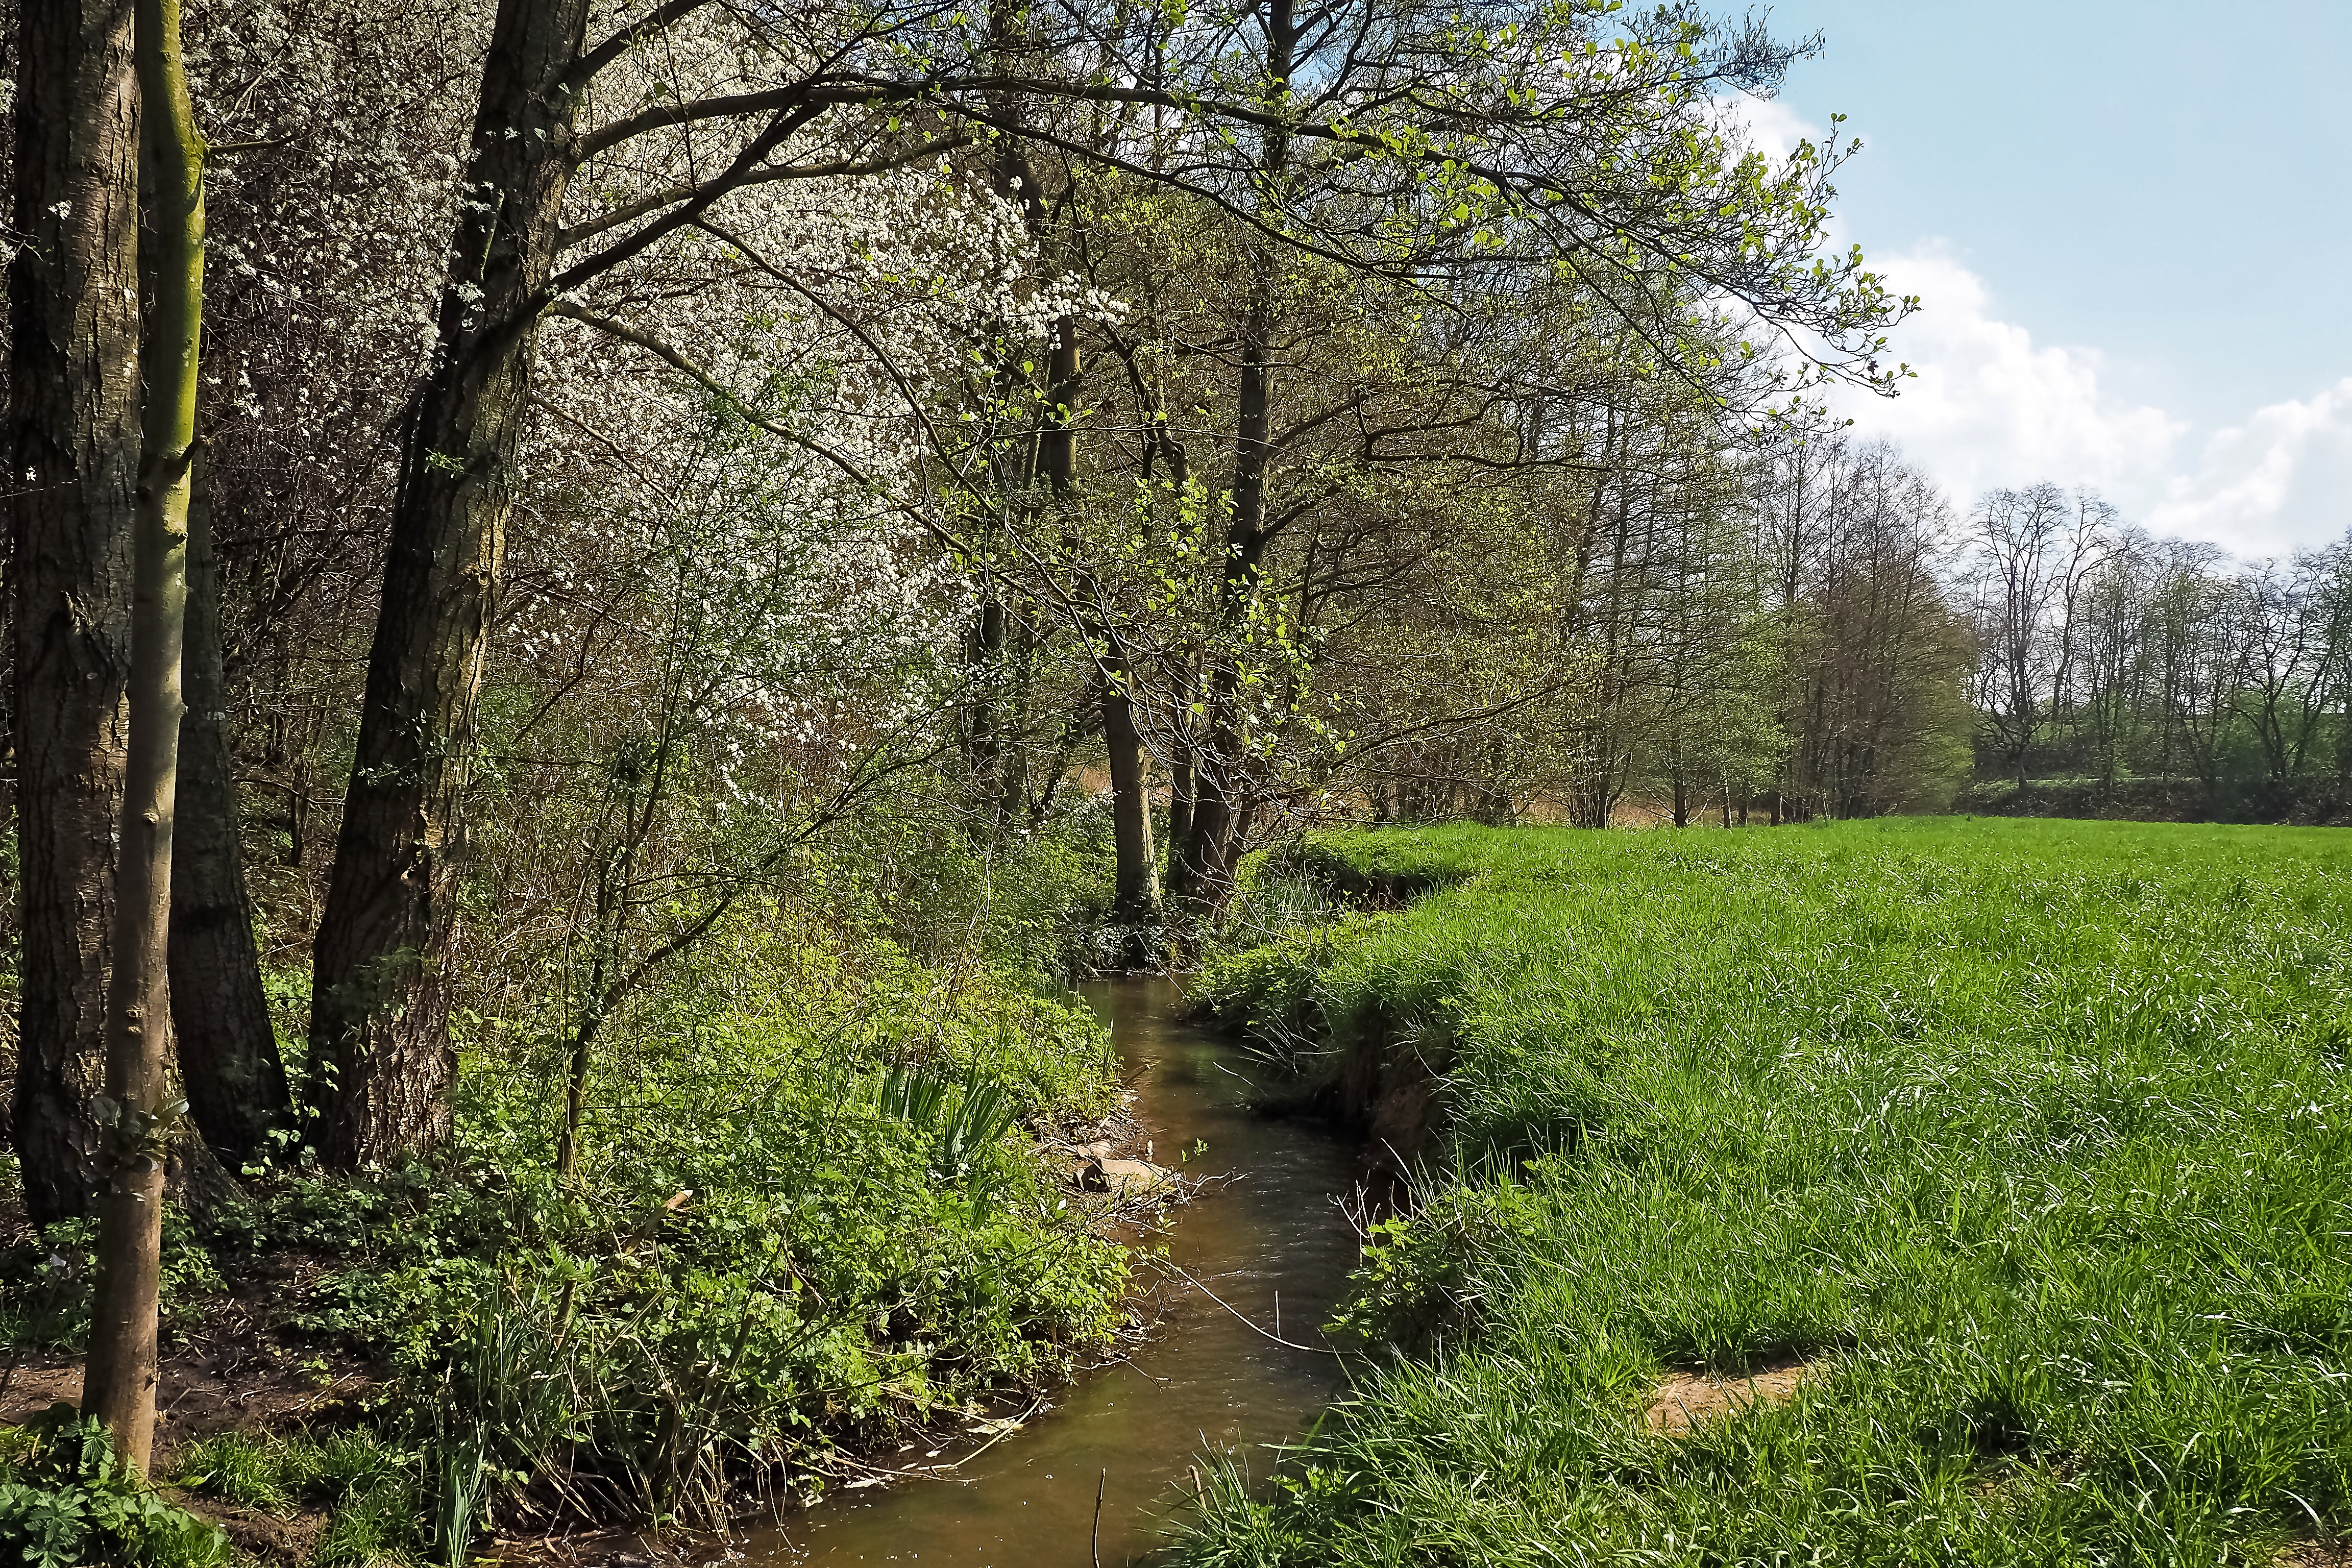
landscape, tree, water, nature, forest, grass, swamp, wilderness, plant, sky, trail, meadow, sunlight, leaf, flower, live, stream, rural, log, spring, green, flow, scenic, autumn, park, rest, waterway, blue sky, wild plant, trees, leaves, clouds, relaxation, vegetation, branches, deciduous, wetland, beautiful, woodland, bach, habitat, mood, moist, idyll, ecosystem, glade, seefeld, nature conservation, recovery, rural area, nature reserve, ground cover, biome, natural environment, geographical feature, woody plant